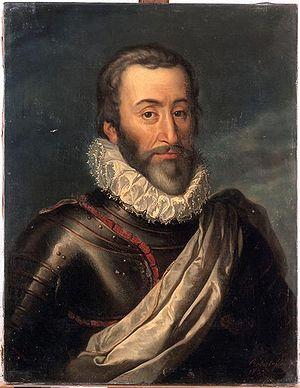
Sassenage est une commune française située dans le département de l'Isère en région Auvergne-Rhône-Alpes.
Montmaur est une commune française située dans le département des Hautes-Alpes en région Provence-Alpes-Côte d'Azur.
François de Bonne, né le 1ᵉʳ avril 1543 à Saint-Bonnet-en-Champsaur et mort le 28 septembre 1626 à Valence, est un militaire français.
Mens est une commune française, située dans le département de l'Isère en région Auvergne-Rhône-Alpes. Son nom se prononce comme « mince ».
Pont-de-Veyle est une commune française du département de l'Ain. Les habitants de Pont-de-Veyle s'appellent les Pont-de-Veylois et les Pont-de-Veyloises.
Grenoble est une commune du sud-est de la France, située dans la région Auvergne-Rhône-Alpes, chef-lieu du département de l'Isère, ancienne capitale du Dauphiné.